Fairfax, Virginia

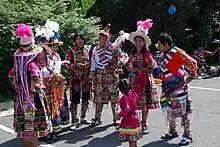
The 2014 July 4 parade's dance group Fraternidad Tinkus Wapury

Once inhabited by the Manahoac and Piscataway peoples, the area that the city now encompasses was settled in the early 18th century by farmers from Virginia's Tidewater region. The town of "Providence" was established on the site by an act of the state legislature in 1805.